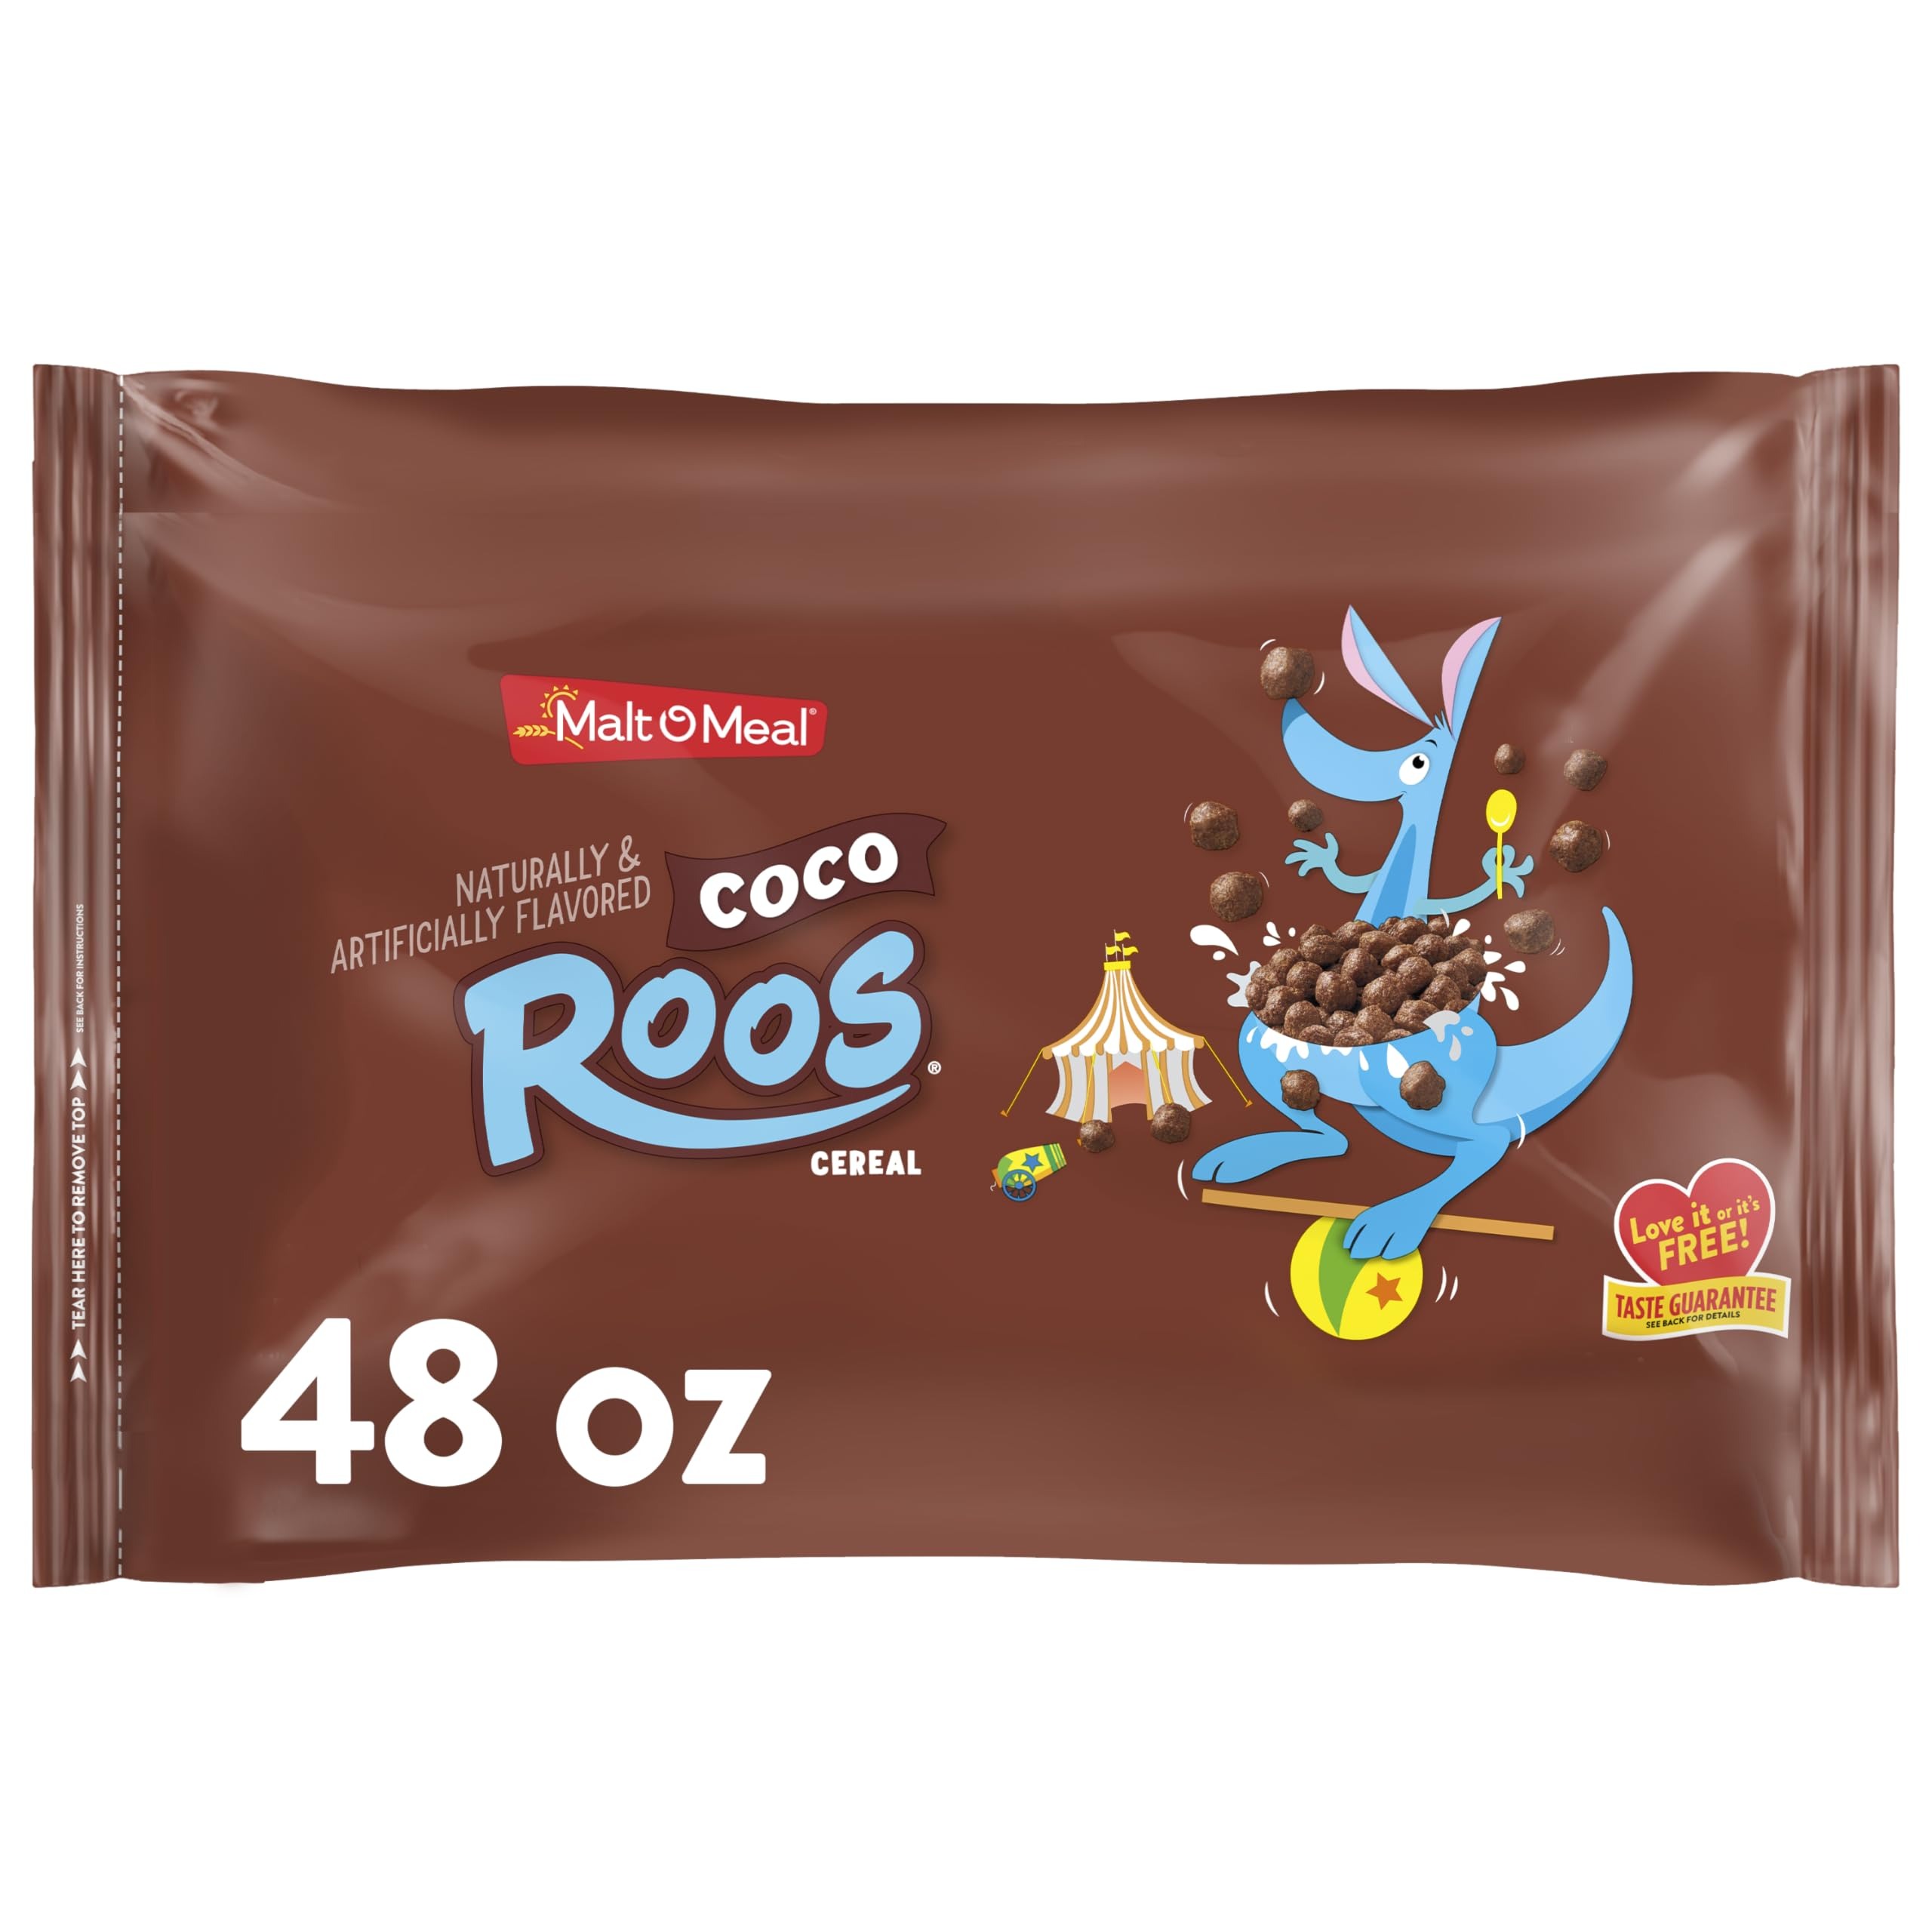
Item Name: Malt-O-Meal Coco Roos Breakfast Cereal, Crunchy Chocolate Puff Cereal, Large Cereal for Family, 48 OZ Resealable Cereal Bag
Bullet Point 1: One 48 oz resealable cereal bag of Malt-O-Meal Coco Roos Breakfast Cereal
Bullet Point 2: Family size cereal bag saves you trips to the grocery store and ensures the whole family can enjoy a tasty bowl of chocolatey cereal
Bullet Point 3: Start your morning with a bowl of crispy, crunch puffs made with real cocoa for sweet, chocolatey flavor
Bullet Point 4: Coco Roos are the perfect anytime treat and taste great as an after school snack
Bullet Point 5: Resealable Malt O Meal cereal bag makes it easy to keep your cereal fresh and crunchy so it never tastes stale
Value: 48.0
Unit: Ounce

Price: 7.95